Critter Commandos

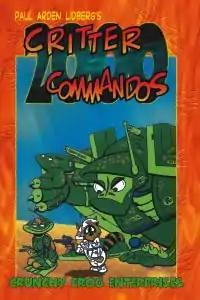

Critter Commandos is a miniatures wargame involving battling cartoon characters that was published by Crunchy Frog Enterprises in 1989.